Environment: real
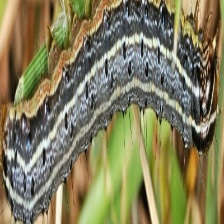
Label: fall_armyworm